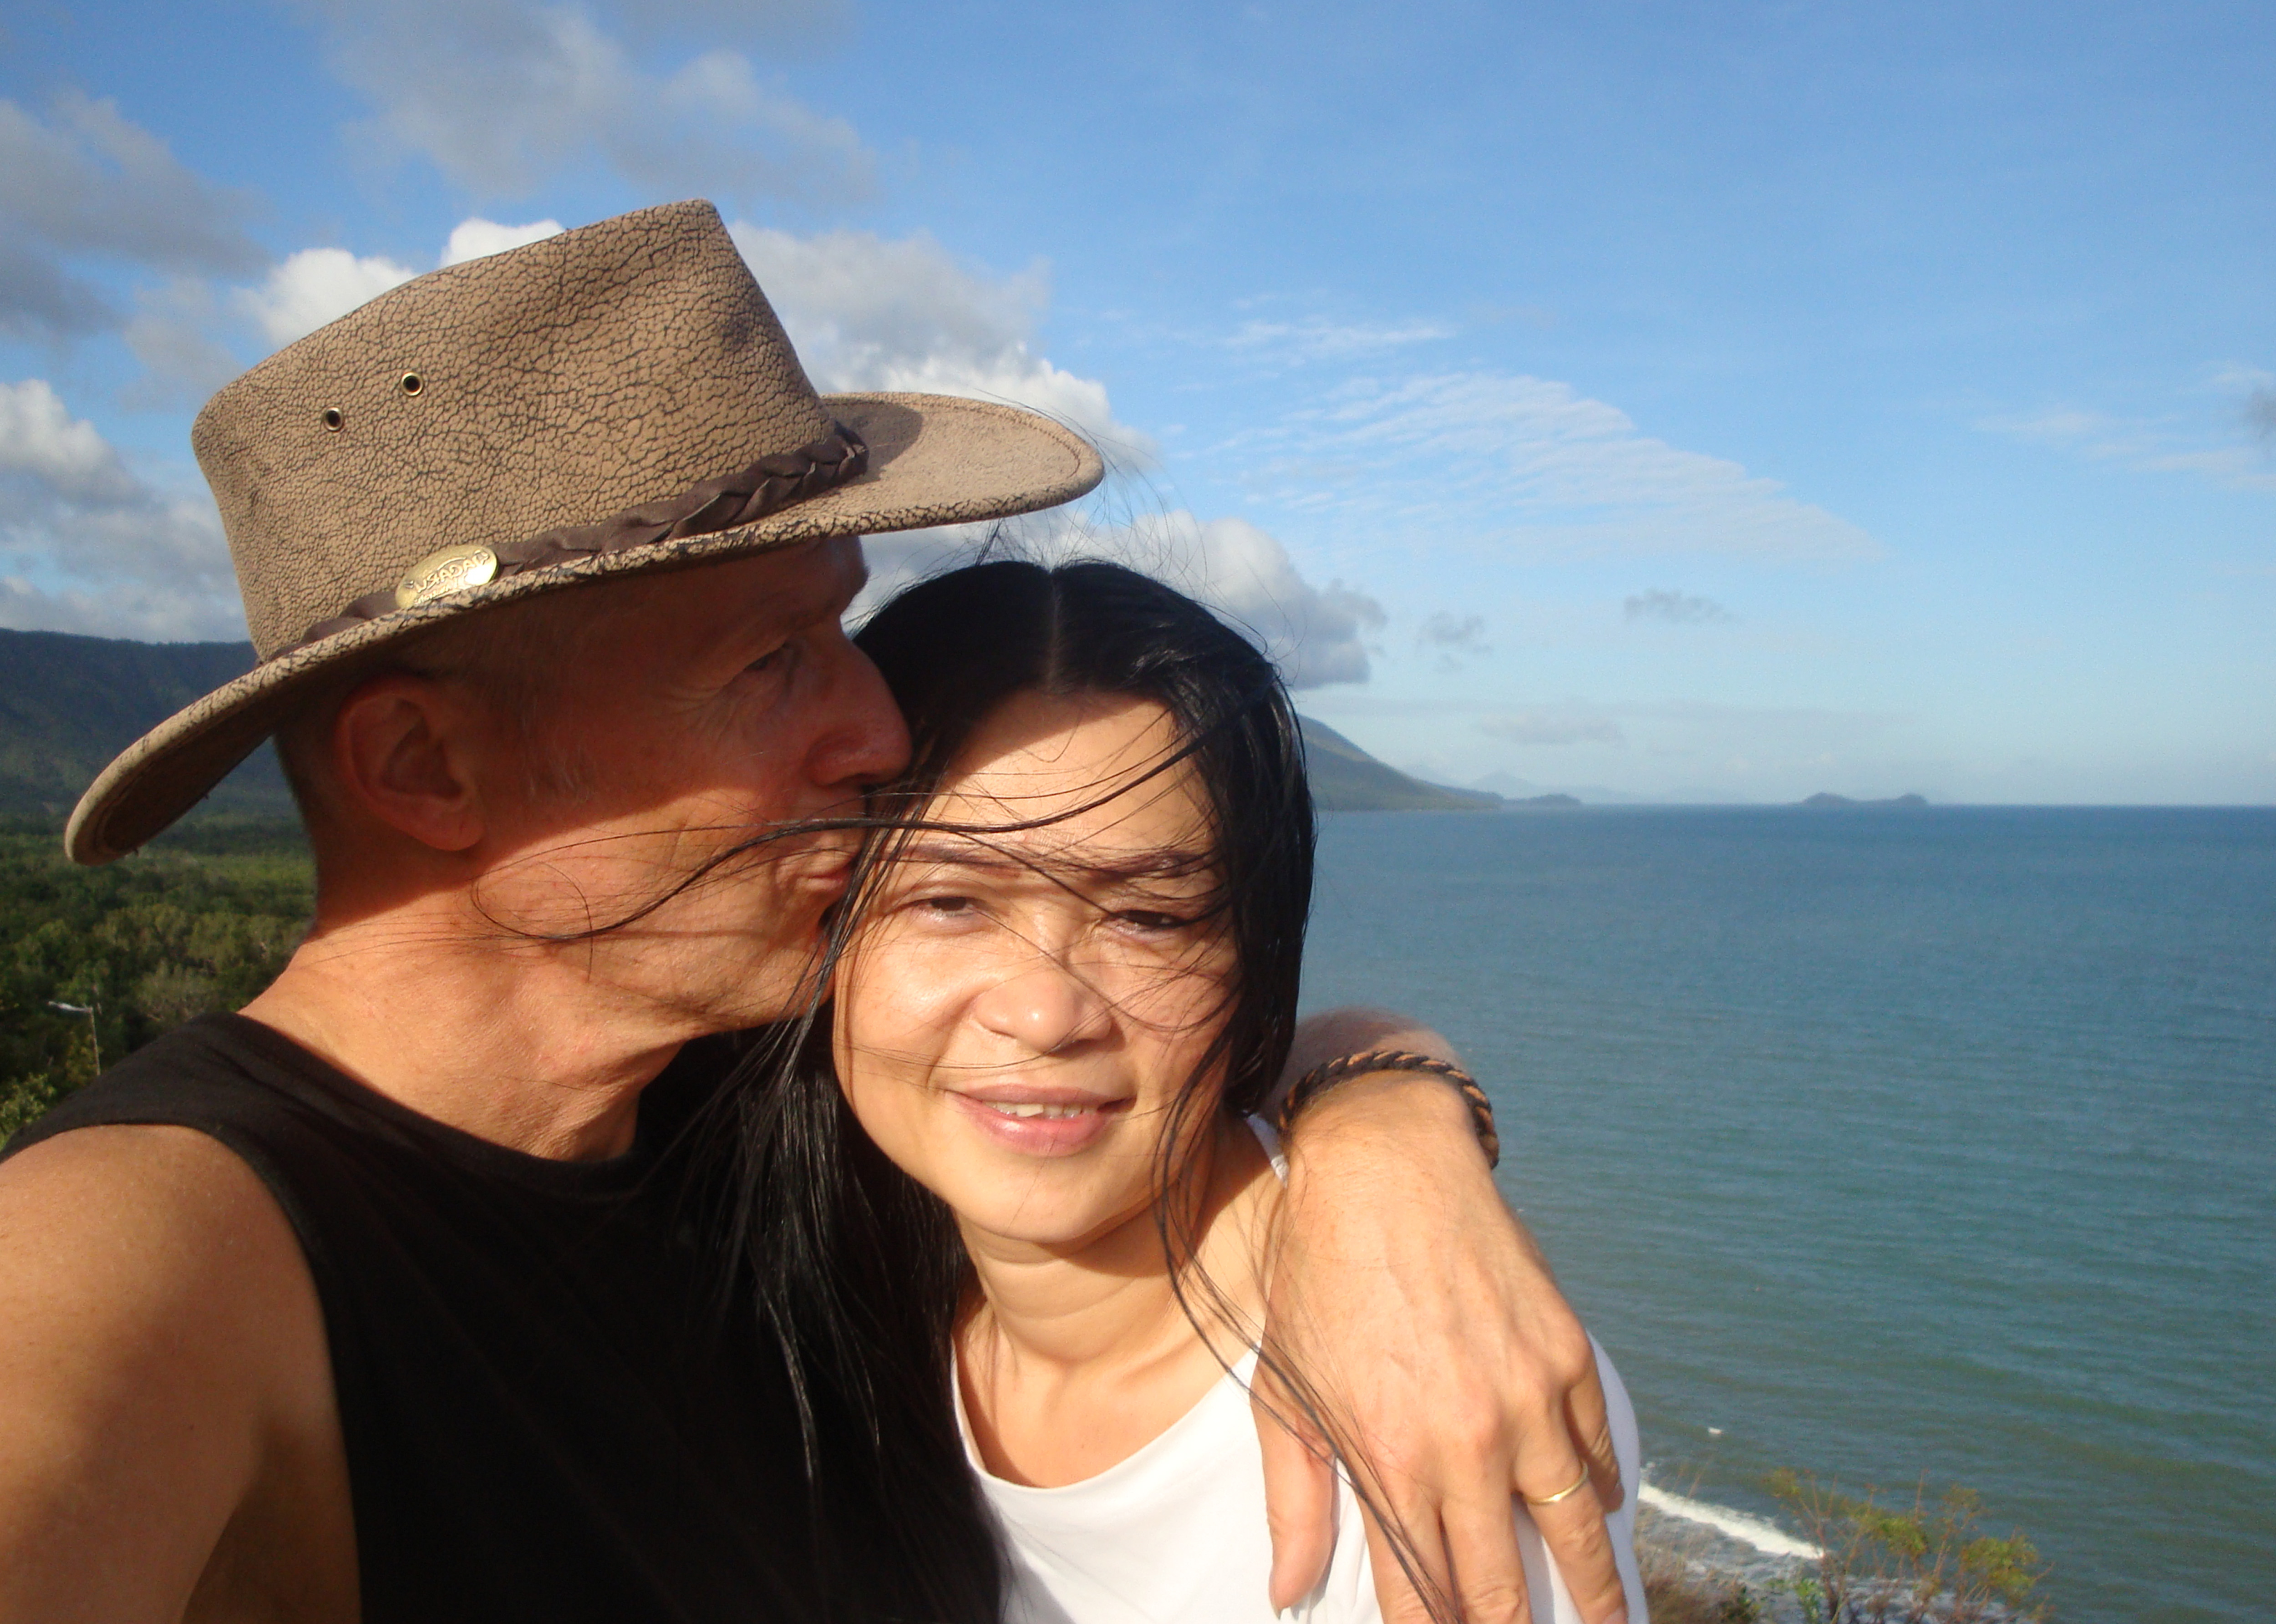
couple, love, man, woman, long hair, hair, black hair, hat, leather hat, kiss, kissing, kissing couple, honeymoon, wedding, happy, happiness, tenderness, touch, hug, hugging, hugging couple, love couple, wind, sea, ocean, romance, romantic, boyfriend, girlfriend, person, people, together, spouse, wife, husband, engaged, joy, laughing, in love, interaction, portrait, sweethearts, emotion, ear, lip, summer, fashion accessory, vacation, holiday, sun hat, travel, necklace, fedora, cowboy hat, gesture, throat, body jewelry, costume hat, sleeveless shirt